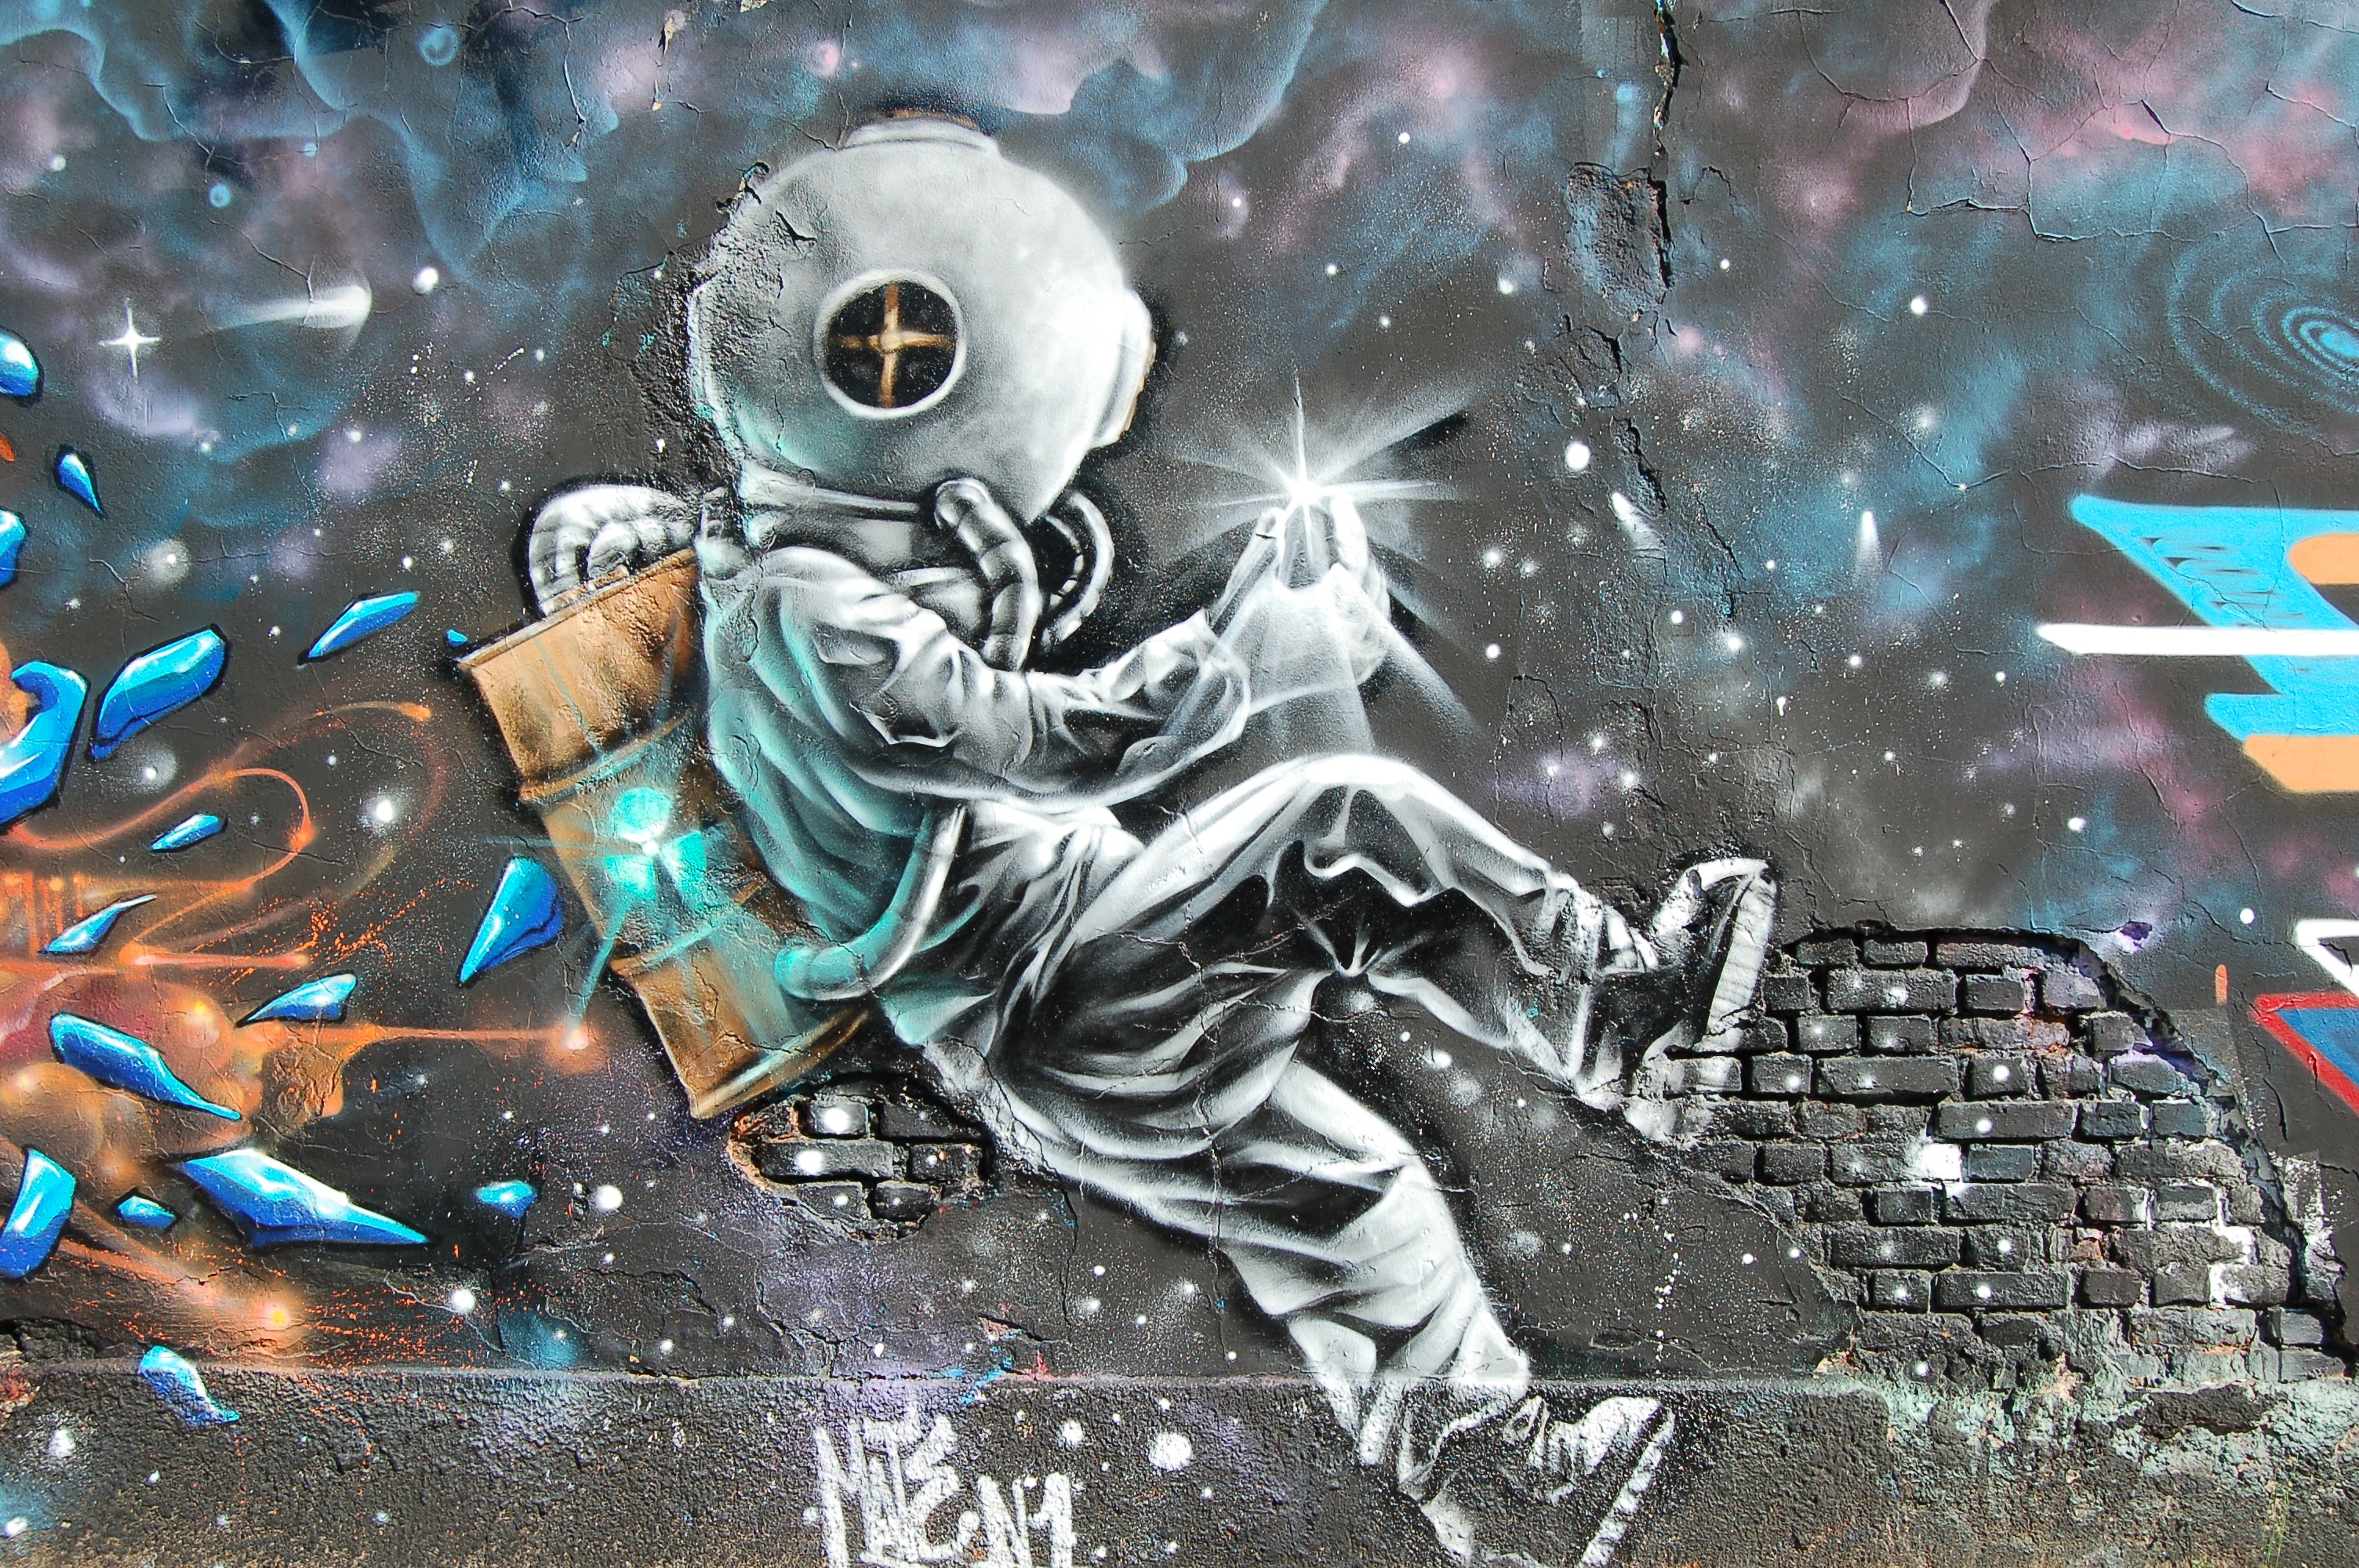
graffiti, art, screenshot, comic book